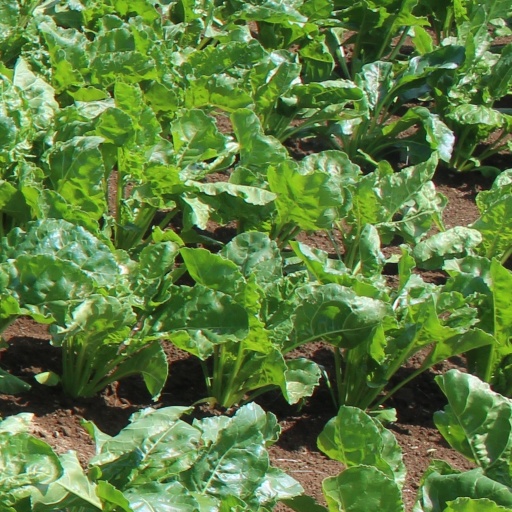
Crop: sugar beet